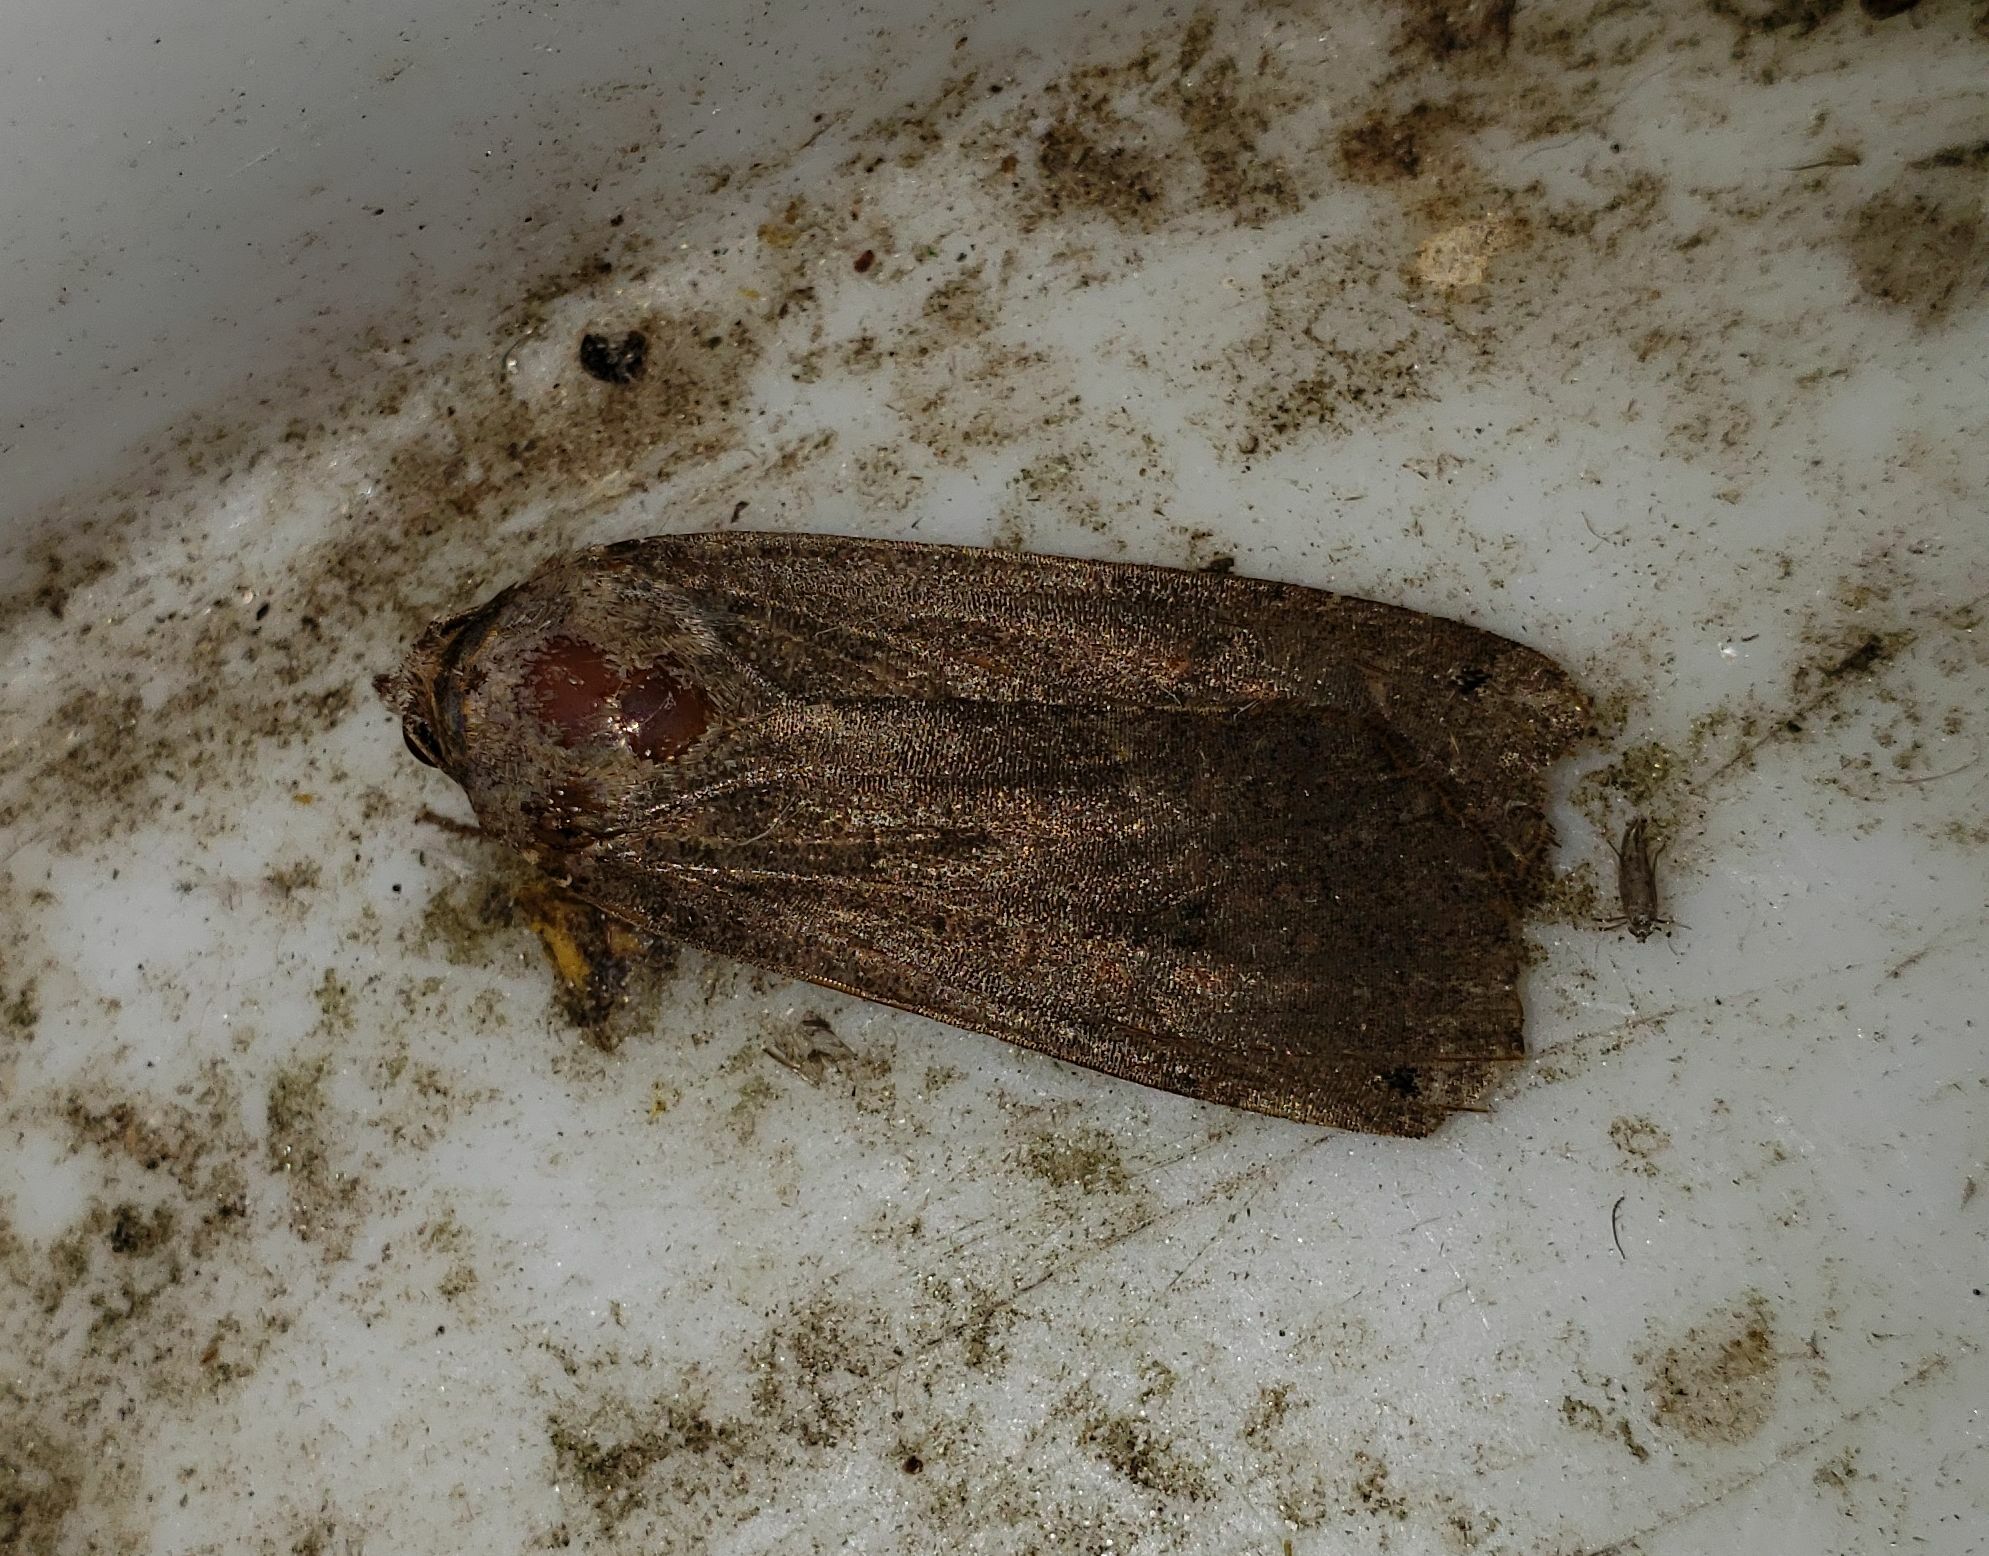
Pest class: cutworms